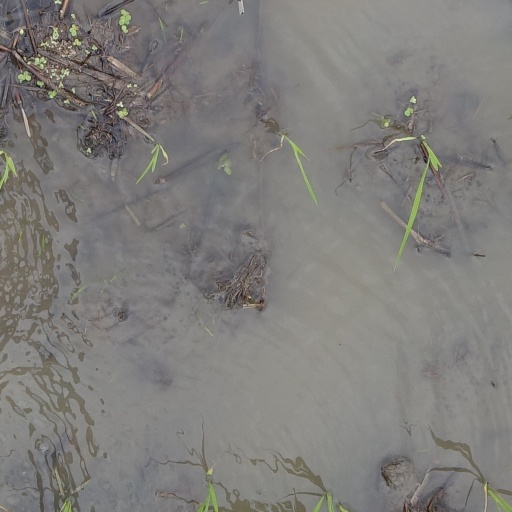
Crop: rice